Third Transjordan attack

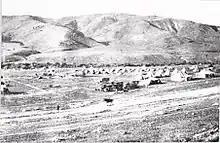
A hospital and camp in the hills of Moab, Jordan

These large numbers of evacuations to Jericho, eight to ten hours away, travelled mostly in motor lorries. Motor ambulances were reserved for the most severe cases. The trip was broken about south of Es Salt, where the Welsh Field Ambulance fed the patients and rested them for two hours before they resumed their journey. One group of motor ambulances drove between Amman and the Welsh Field Ambulance, and a second group drove from the Welsh Field Ambulance to Jericho. Motor lorries and some cars of No. 35 Motor Ambulance Convoy evacuated the sick from the Anzac Mounted Division receiving station near Jericho to the casualty clearing station at Jerusalem.